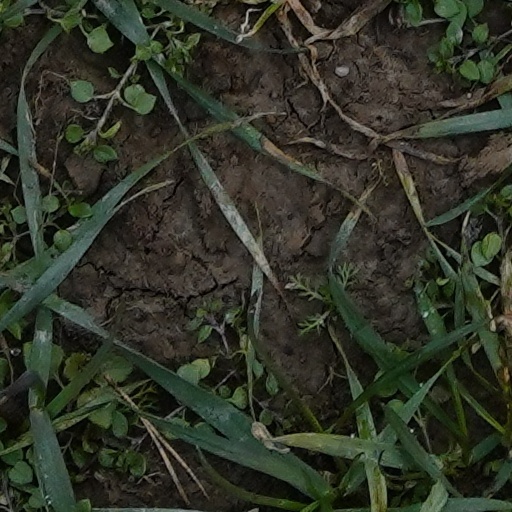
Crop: wheat